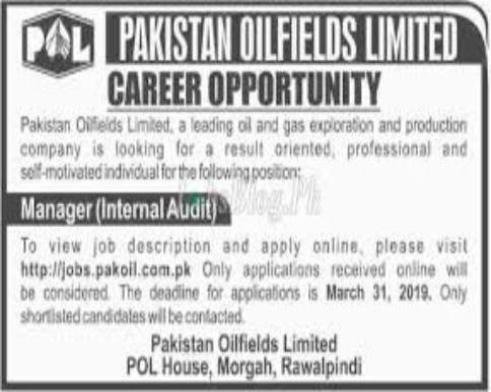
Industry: Transportation